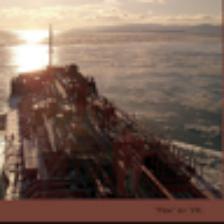
Label: NonHuman